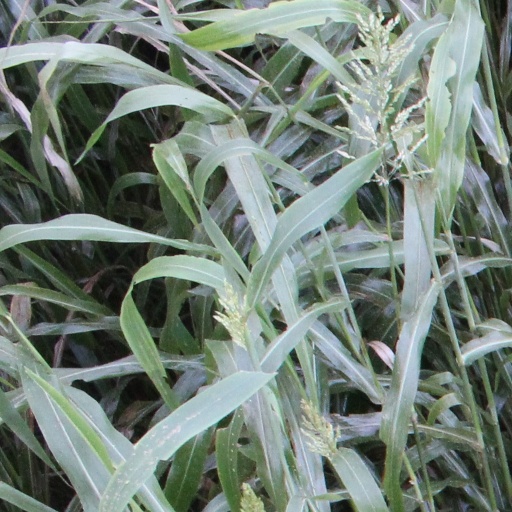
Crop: sorghum